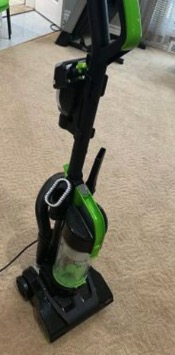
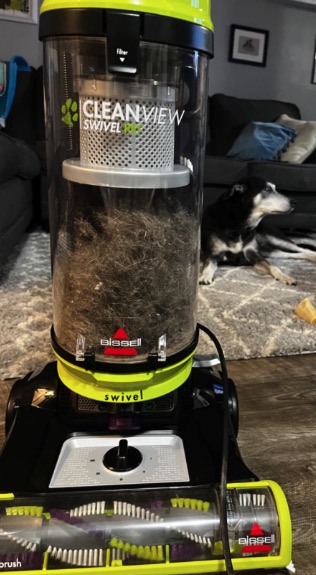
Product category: items_vacuum
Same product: no